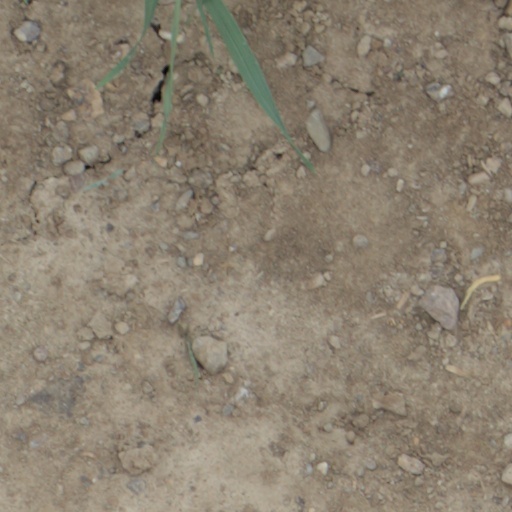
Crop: wheat